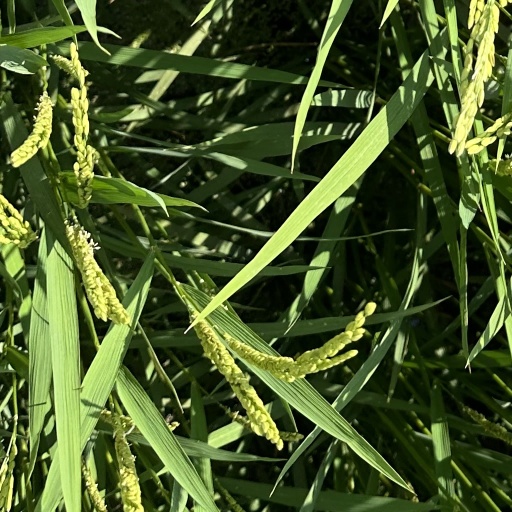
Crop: rice